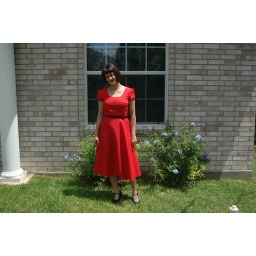
sarah in red dress